Vibe (Bangladeshi band)

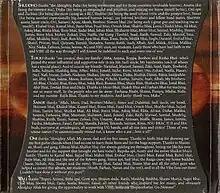
Chena Jogot (Inset-2)

The founding members of Vibe were Shuddho Fuad Sadi, Sabbir Hossain Turjo, Mahjuj Jasim Sourav, Isteaque Ahmed , Saber Ahmed Khan and Wali Muhammad Akbar. In 2002, Mahjuj Jasim Sourav left Vibe. Tanvir took over Sourav's place in 2003. In 2004, the band recruited Mashfiq, just after Tanvir left. The final line-up of Vibe was-